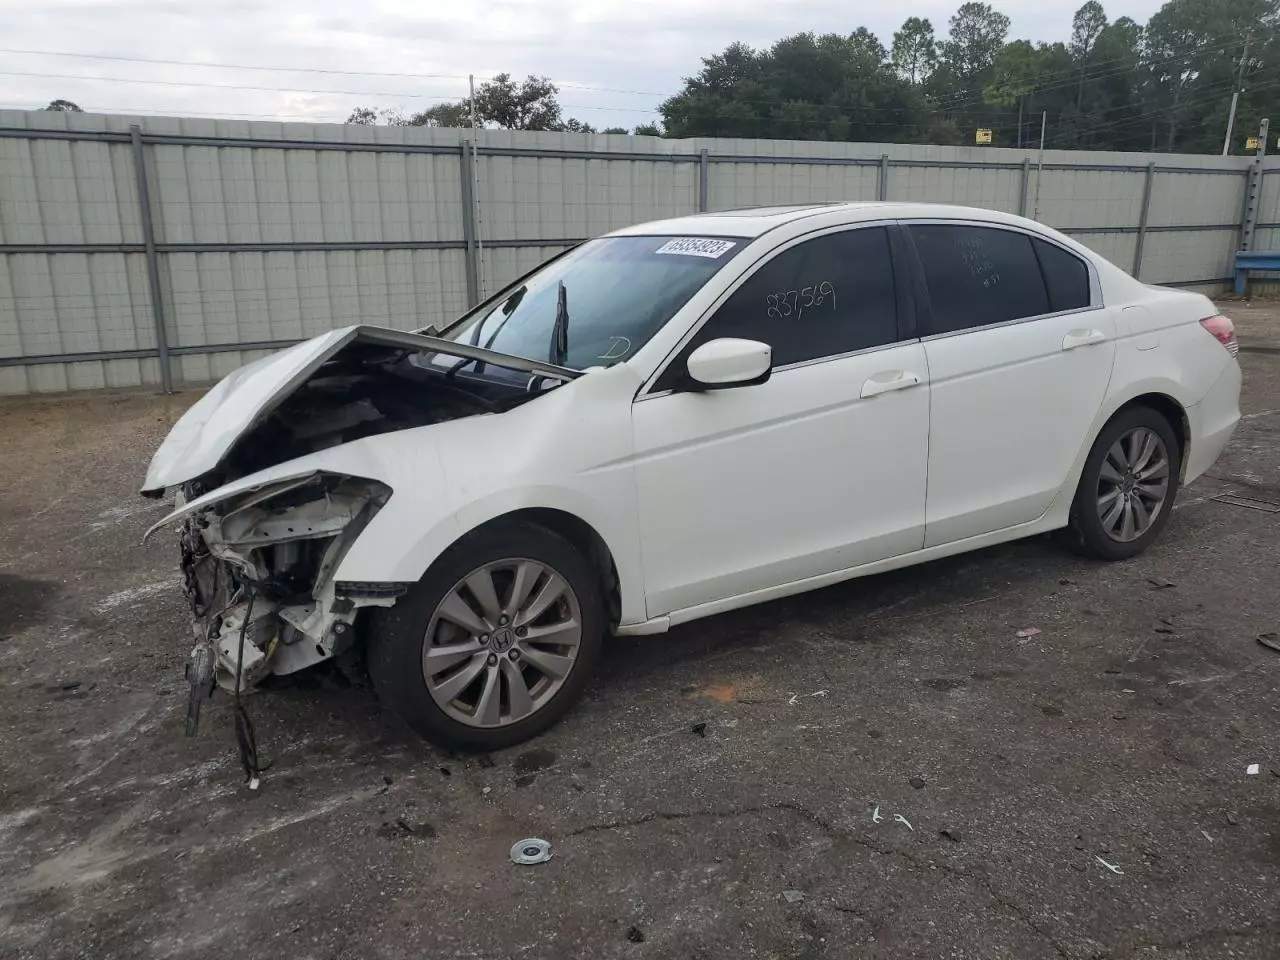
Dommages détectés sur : plaque d'immatriculation avant, pare-choc avant, feu avant droit, feu avant gauche, capot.
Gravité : majeur